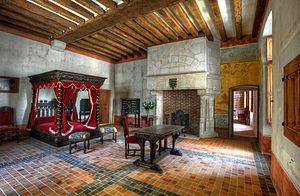
Chambre restaurée de Léonard de Vinci
Le château du Clos Lucé, appelé autrefois le manoir du Cloux, est une demeure située en France, au cœur du Val de Loire, dans le centre ville d'Amboise. Originellement conçu en 1471 comme un ancien fief relevant du château d'Amboise, il passe entre plusieurs mains avant d'être acheté par Charles VIII et de devenir une résidence d’été des rois de France. Il gardera cette fonction jusqu'en 1516 où François Iᵉʳ le met à la disposition de Léonard de Vinci, qui y vivra trois ans, jusqu'à sa mort le 2 mai 1519.